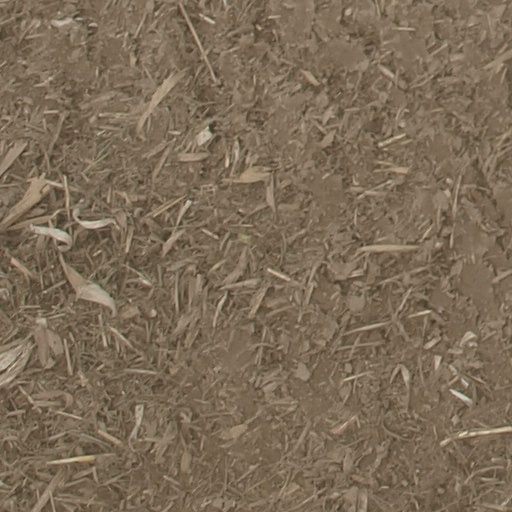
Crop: maize; corn